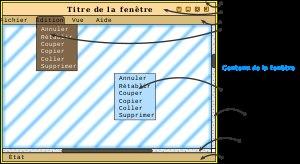
En informatique, une fenêtre est un élément d'un système de fenêtrage. C'est une zone rectangulaire de l'écran affectée à l'affichage de tout ou partie d'un logiciel.